Merilii Jalg

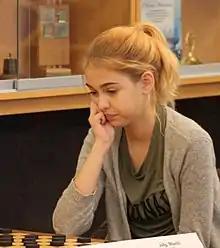
Merilii Jalg (2017)

Merilii Jalg (born September 20, 2001) is an Estonian draughts player, gold medalist of the Estonian women's championship in International and in Russian draughts (both 2018). The elder sister of the shashlist, Triinu Jalg (born 2005).